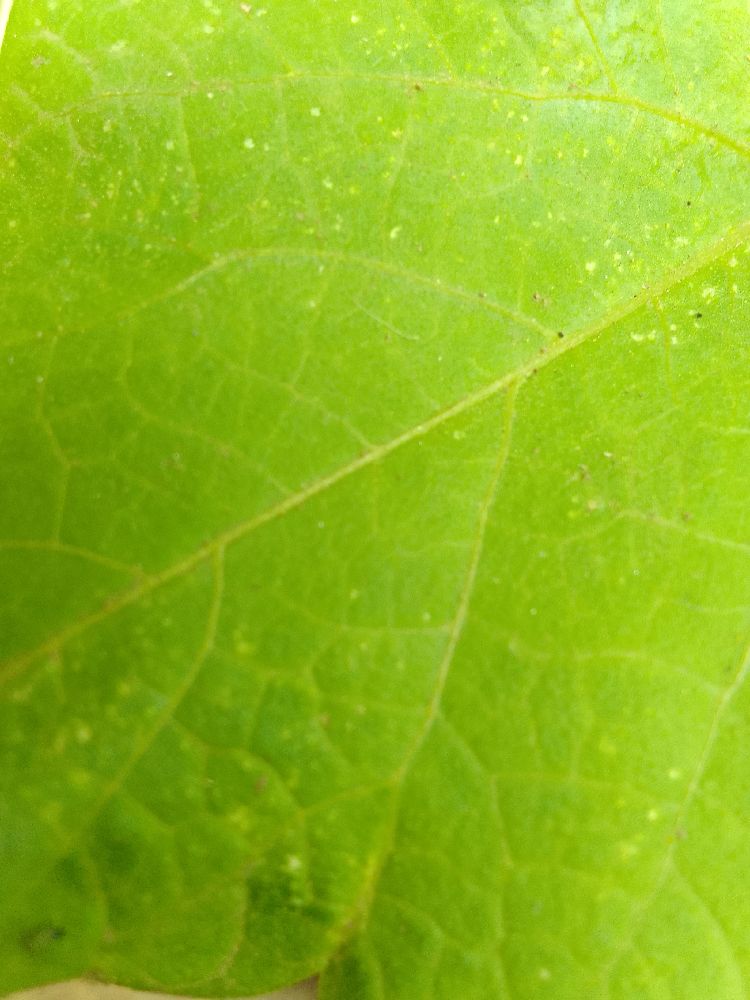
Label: healthy